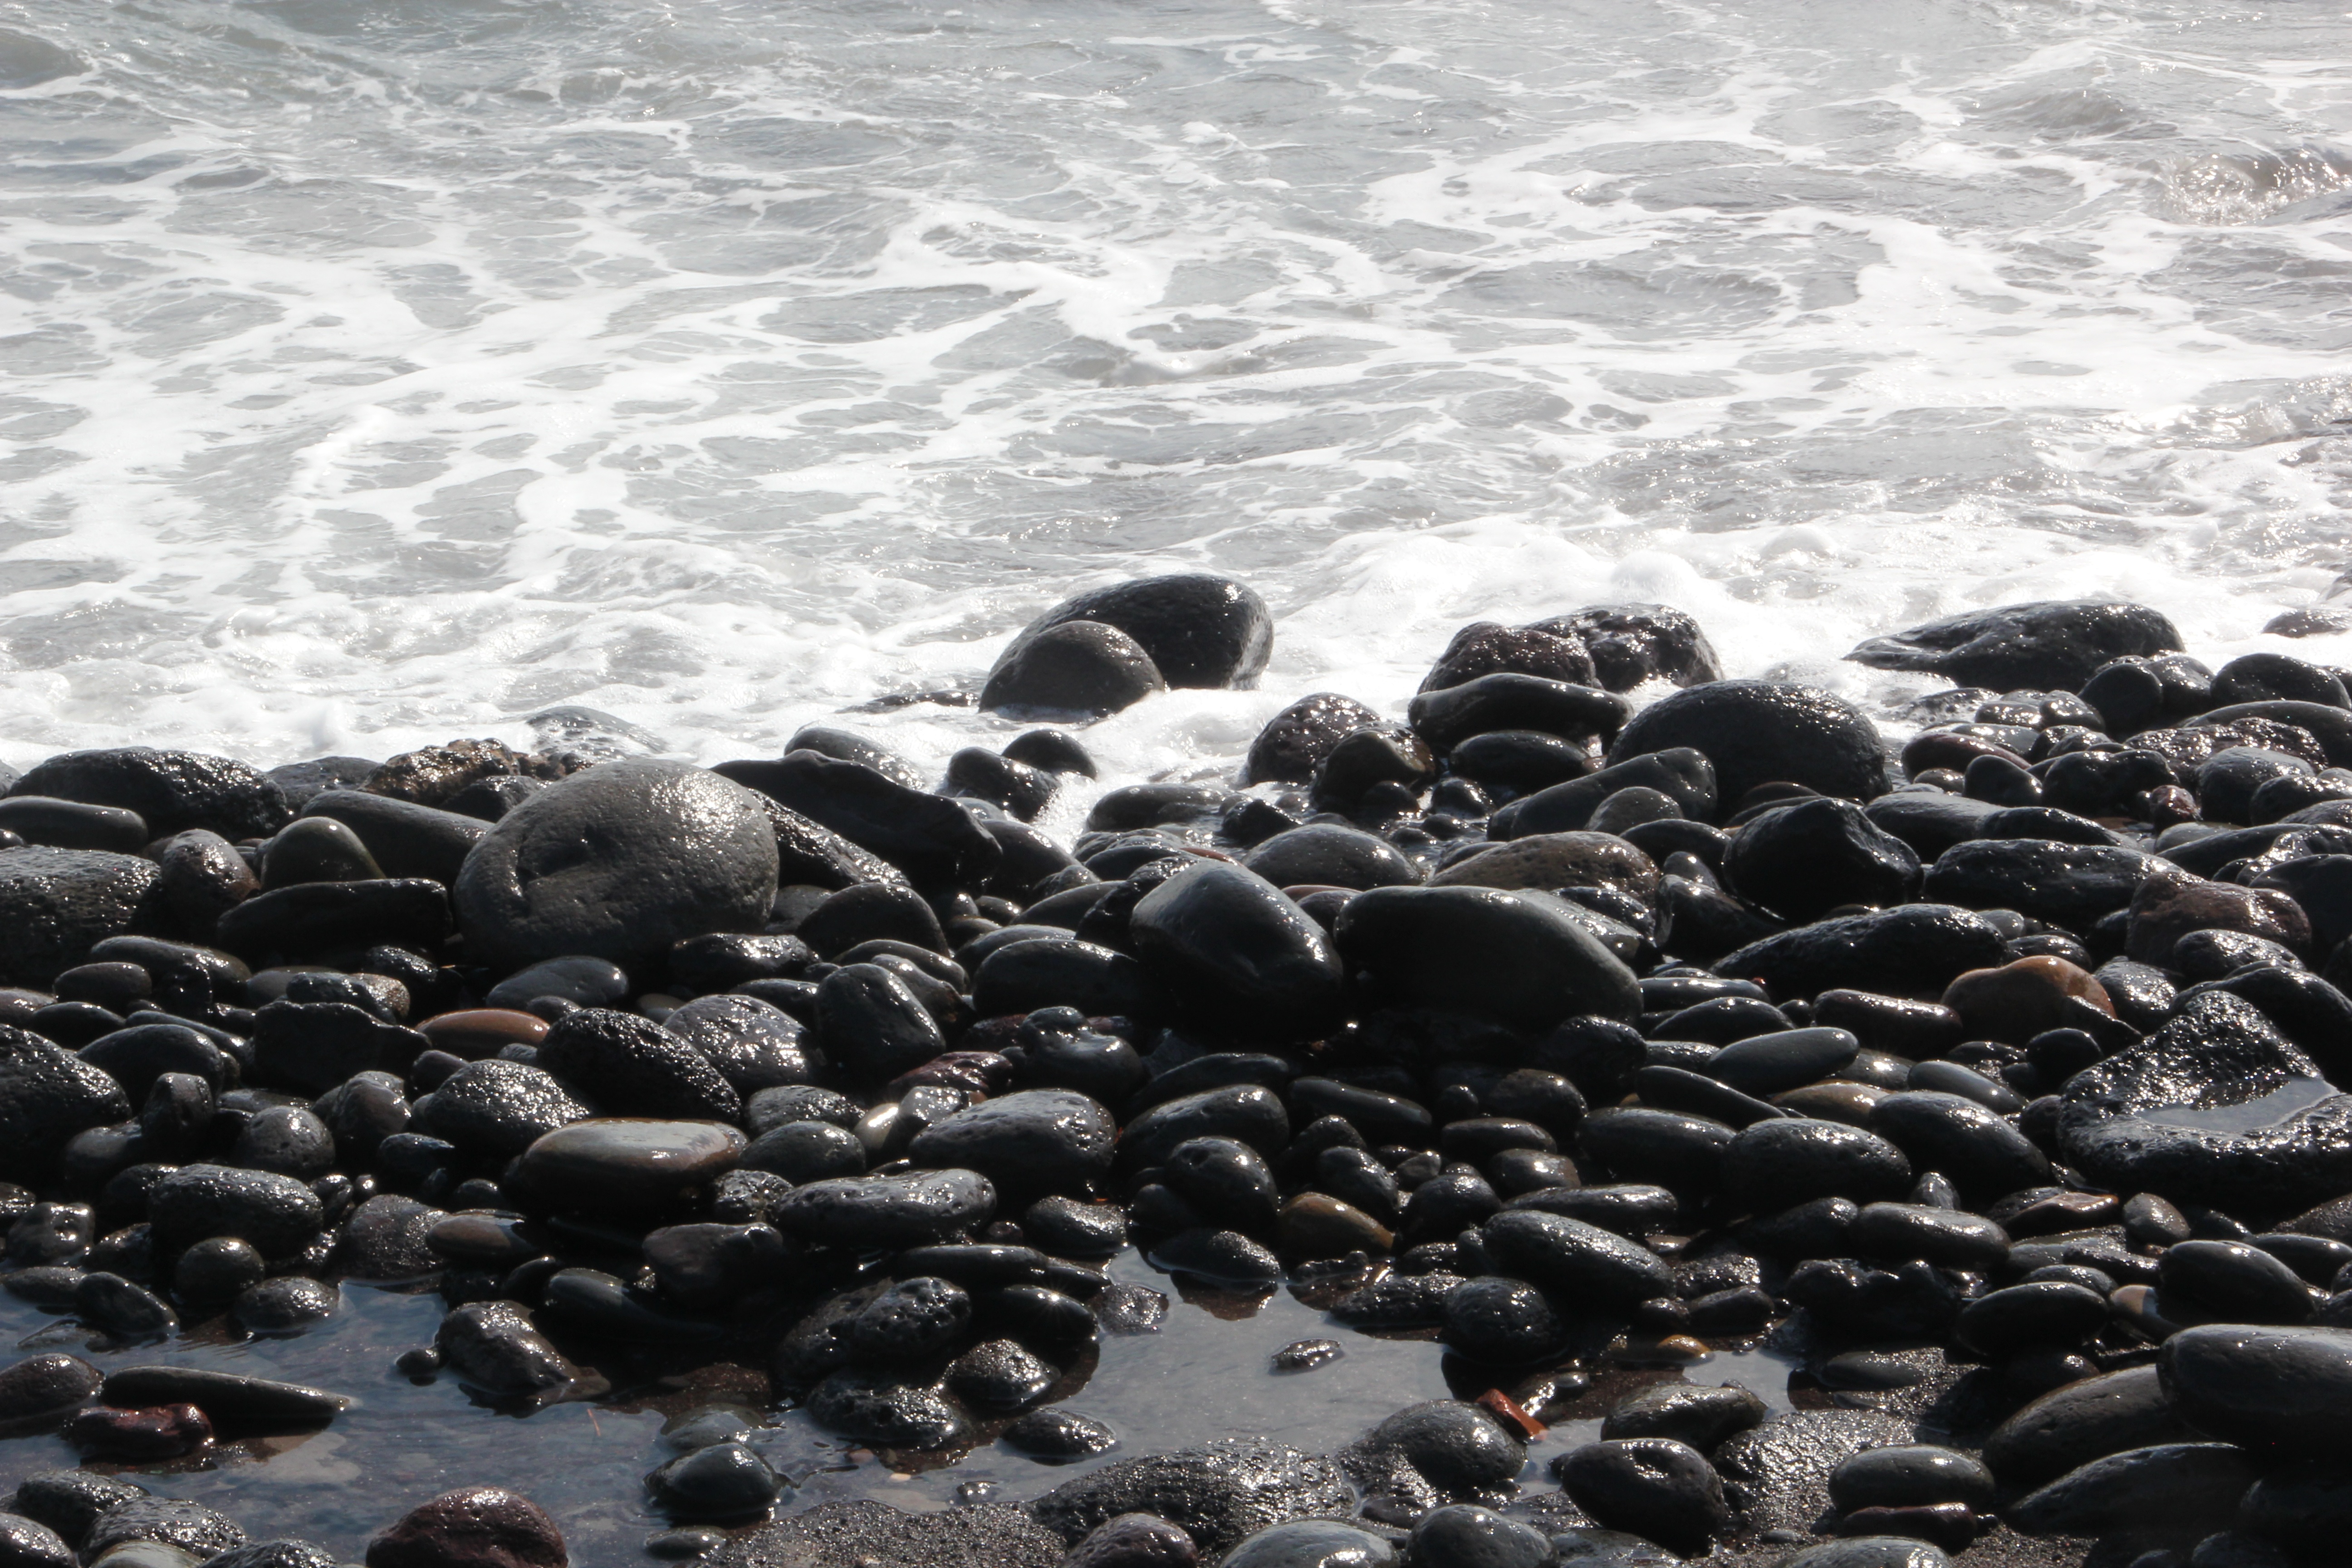
beach, sea, coast, sand, rock, ocean, black and white, shore, wave, pebble, monochrome, material, waves, jeju island, jeju sea, monochrome photography, wind wave